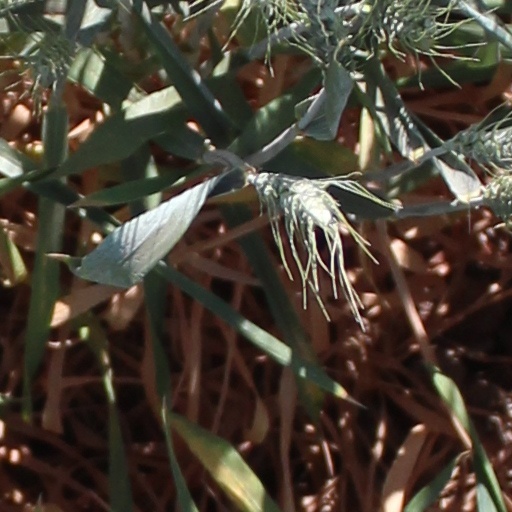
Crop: wheat